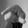
ASL letter: Q